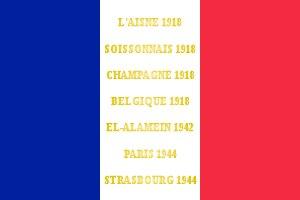
Le 501ᵉ régiment de chars de combat est une unité de chars, créée le 13 mai 1918, qui s'est illustrée durant les deux conflits mondiaux et en Indochine entre 1945 et 1946 avec un escadron de marche.